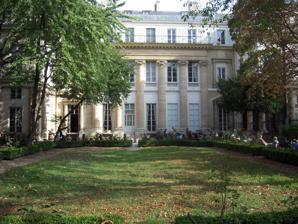
Building: Hôtel de Galliffet
Country: France
Year built: 1792
Not to be confused with Hôtel de Gallifet . Hôtel particulier in Paris, France Hôtel de Galliffet The Hôtel de Galliffet in 2009 General information Type Hôtel particulier Town or city Paris Country France Coordinates 48°51′17″N 2°19′24″E / 48.8548°N 2.3233°E / 48.8548; 2.3233 Construction started 1776 Completed 1792 Client Alexandre de Galliffet Design and construction Architect(s) Etienne-François Le Grand Jean-Baptiste Boiston The Hôtel de Galliffet is a historic hôtel particulier in the 7th arrondissement of Paris , France. History The hotel was built from 1776 to 1792, for Alexandre de Galliffet , the President of the Parlement of Aix-en-Provence who also built the Château du Tholonet in Le Tholonet .  It was designed by Etienne François Legrand. Subsequently, the hotel was the residence of Minister Charles-François Delacroix , and thus the childhood home of General Charles-Henri Delacroix and painter Eugène Delacroix . It was later the residence of Charles Maurice de Talleyrand-Périgord , who served as the Prime Minister of France in 1815. In 1972 the building was used as the Italian embassy. The hotel is now home to the Italian Cultural Institute in Paris. References